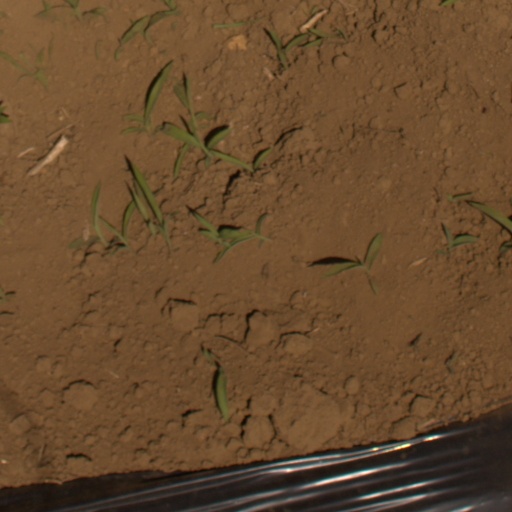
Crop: Jerusalem artichoke